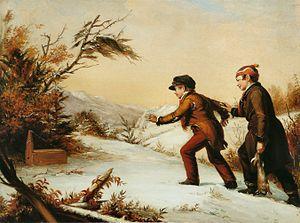
La notion de « piège écologique » peut avoir plusieurs sens :